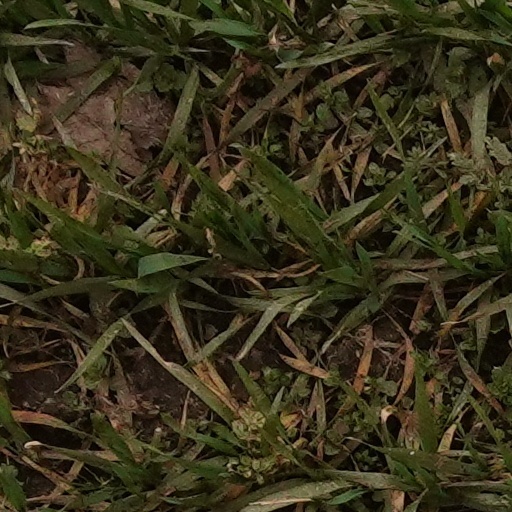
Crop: wheat